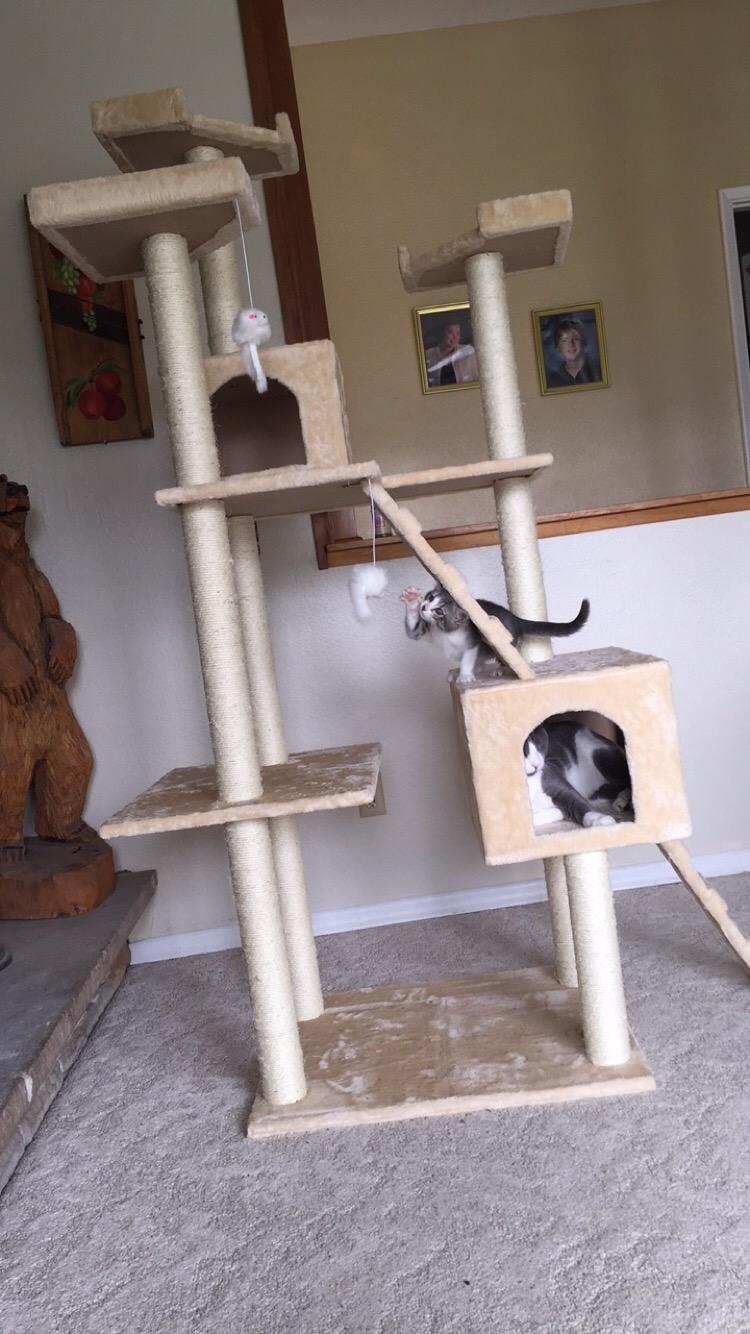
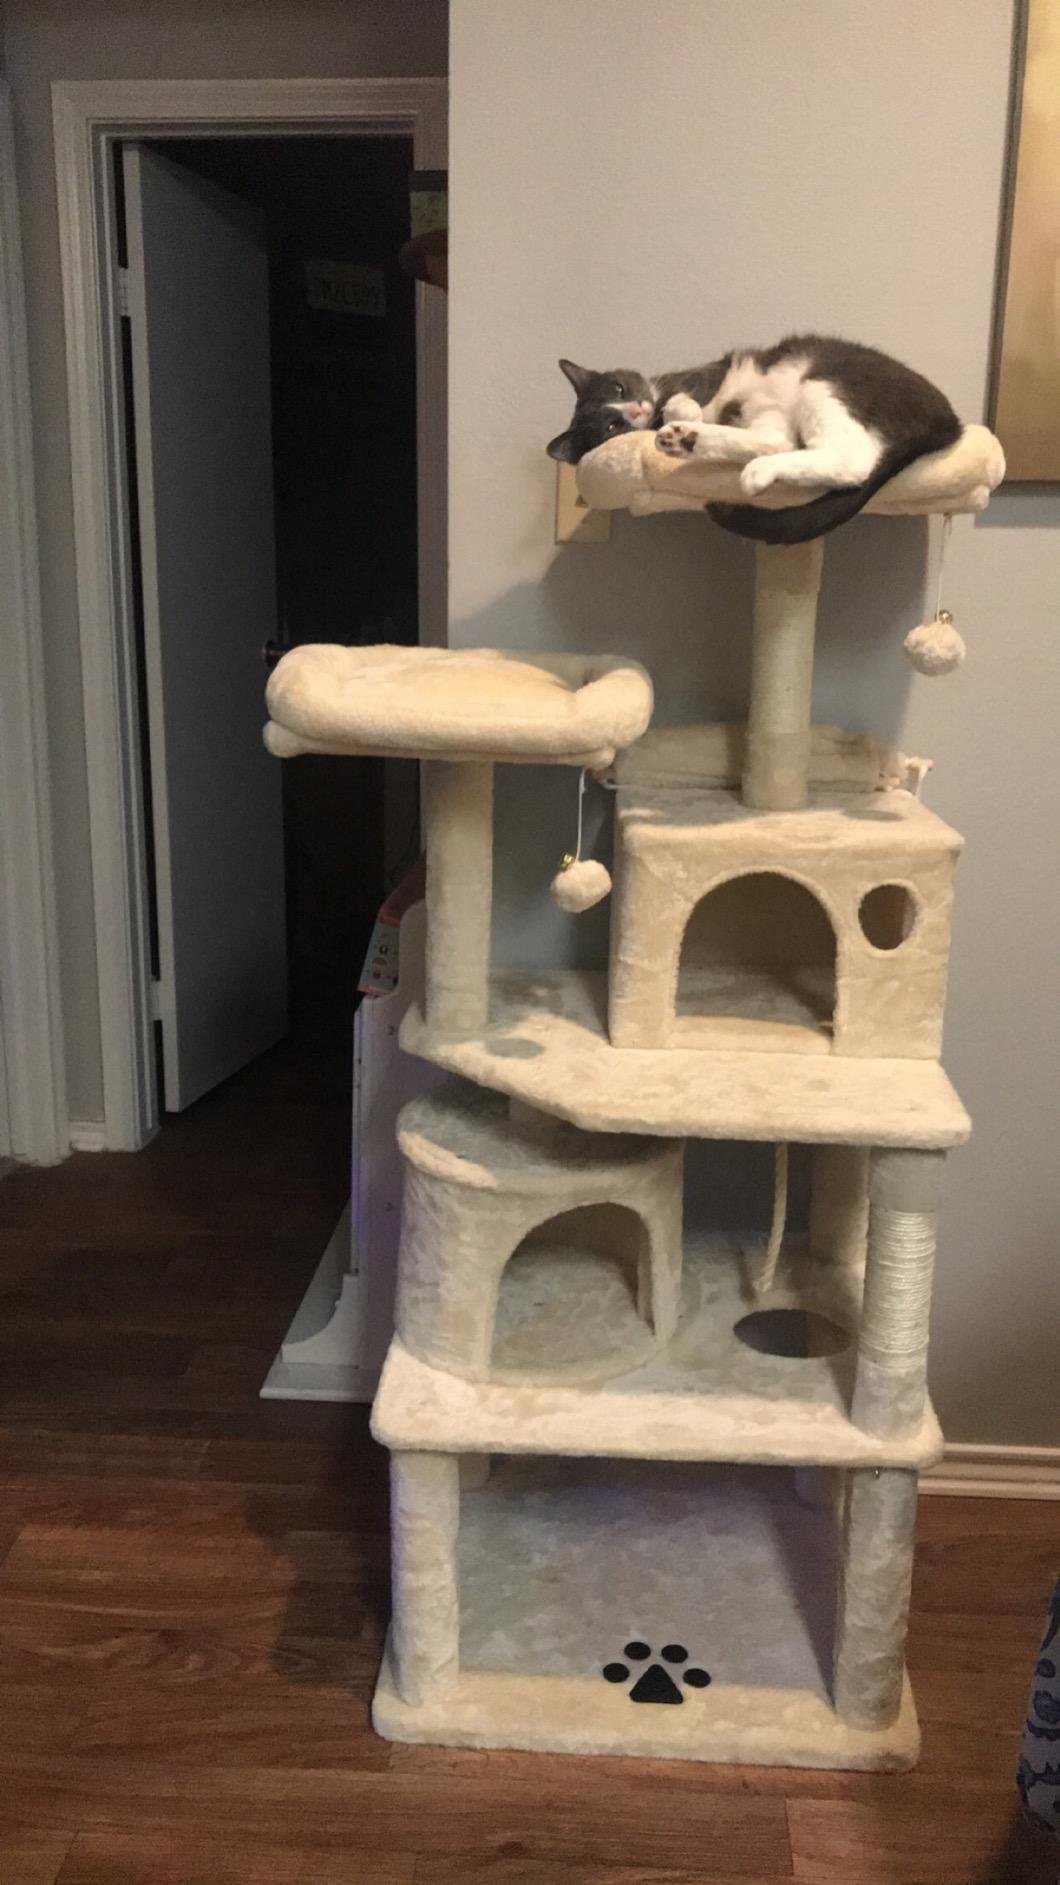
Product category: items_cat tree
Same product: no